The Doodletown Pipers

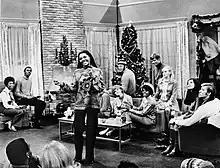
The Doodletown Pipers (as themselves) with Leslie Uggams (as herself), Robert Morse (as Robert Dickson) and E. J. Peaker (as Gloria Quigley Dickson) in "Our First Christmas" (the thirteenth episode of the 26-episode 1960s American musical comedy television series "That's Life")

The Doodletown Pipers (also known as The New Doodletown Pipers) were a 1960s and 1970s easy listening musical vocal group founded by Ward Ellis, George Wilkins, Bernie Brillstein and Jerry Weintraub.